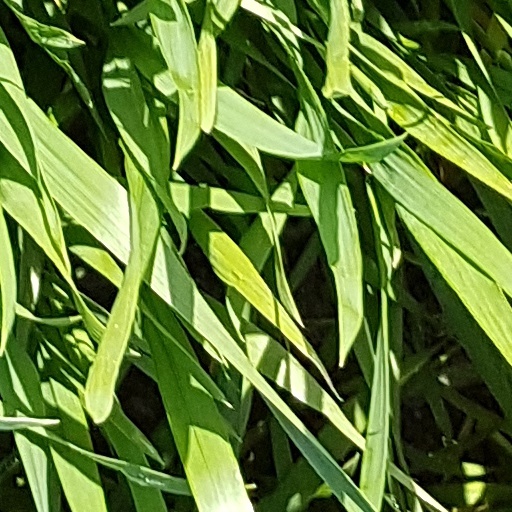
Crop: wheat